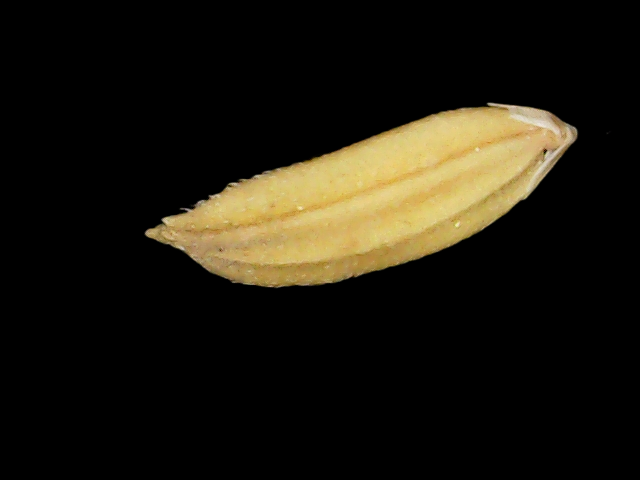
Rice variety: Binadhan24